Kenneth Maryboy

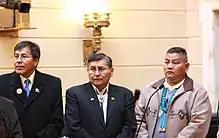
Navajo Nation Delegation to Utah State Legislature

On Jan. 27, 2009, a Navajo delegation attended Indian Caucus Day. Utah Navajo Delegates Maryboy and Davis Filfred attended the Indian Caucus Day at the Utah State Capitol to advocate on behalf of Navajo constituents living in the state of Utah.